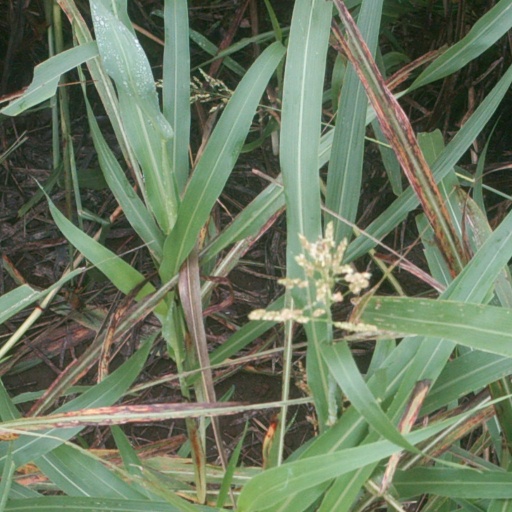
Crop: sorghum